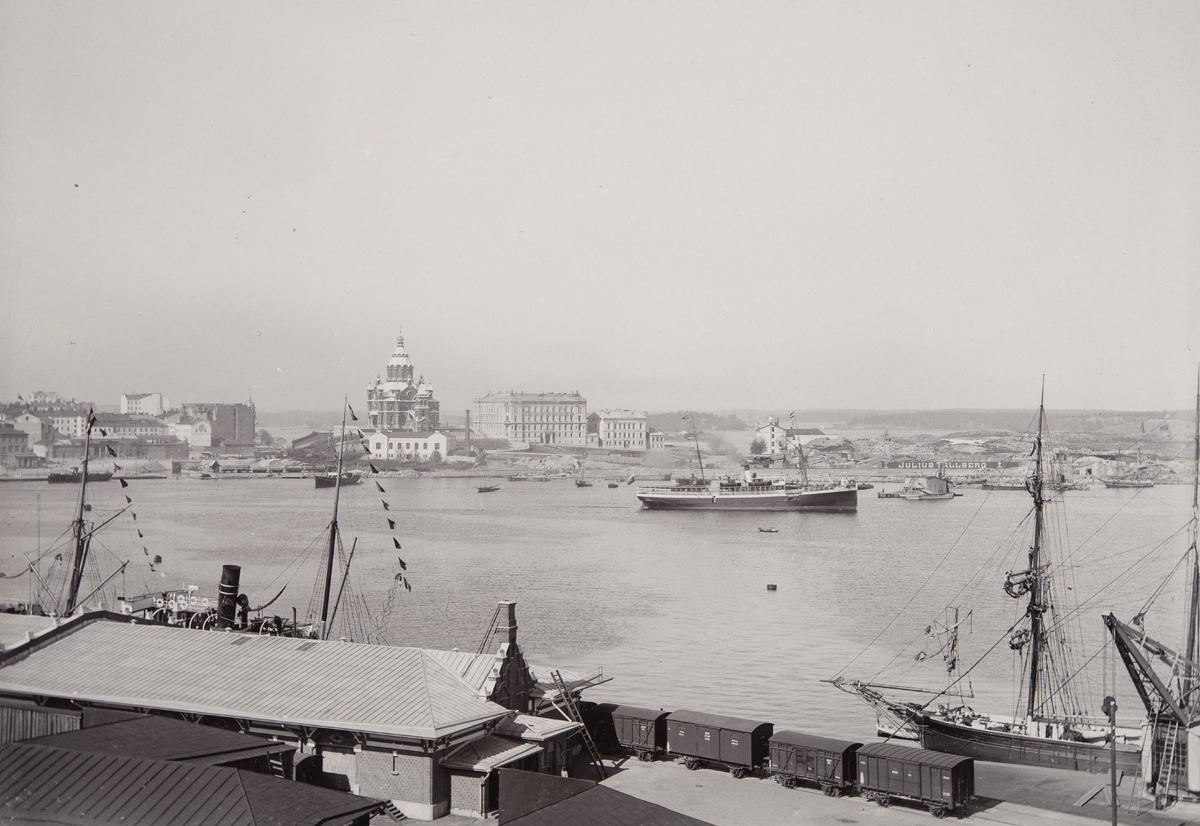
Näkymä Tähtitornin vuorelta Makasiinilaiturin yli kohti Katajanokkaa
sisällön kuvaus: Näkymä Tähtitornin vuorelta Makasiinilaiturin yli kohti Katajanokkaa. Etualalla rahtilaivoja laiturissa ja tavarajunan vaunuja, Eteläsatamassa kulussa matkustajalaiva. Katajanokalla rahapaja ja Uspenskin katedraali. Lisäksi erottuu Rahapajankatu

1:n ja

3:n sekä Satamakatu 9:n rakennukset ja kauppahuone Julius Tallbergin varasto. mustavalkoinen
Ajankohta: kuvausaika 1890 -luku alku
Paikka: Suomi, Uusimaa, Helsinki, Katajanokka Helsinki, Eteläsatama
Aiheet: satamat, makasiinit, laivat, rahtilaivat, matkustajalaivat, veneet, junanvaunut, tavaravaunut, nosturit, rakennukset, asuinrakennukset, uskonnolliset rakennukset, tuotantorakennukset, varastot